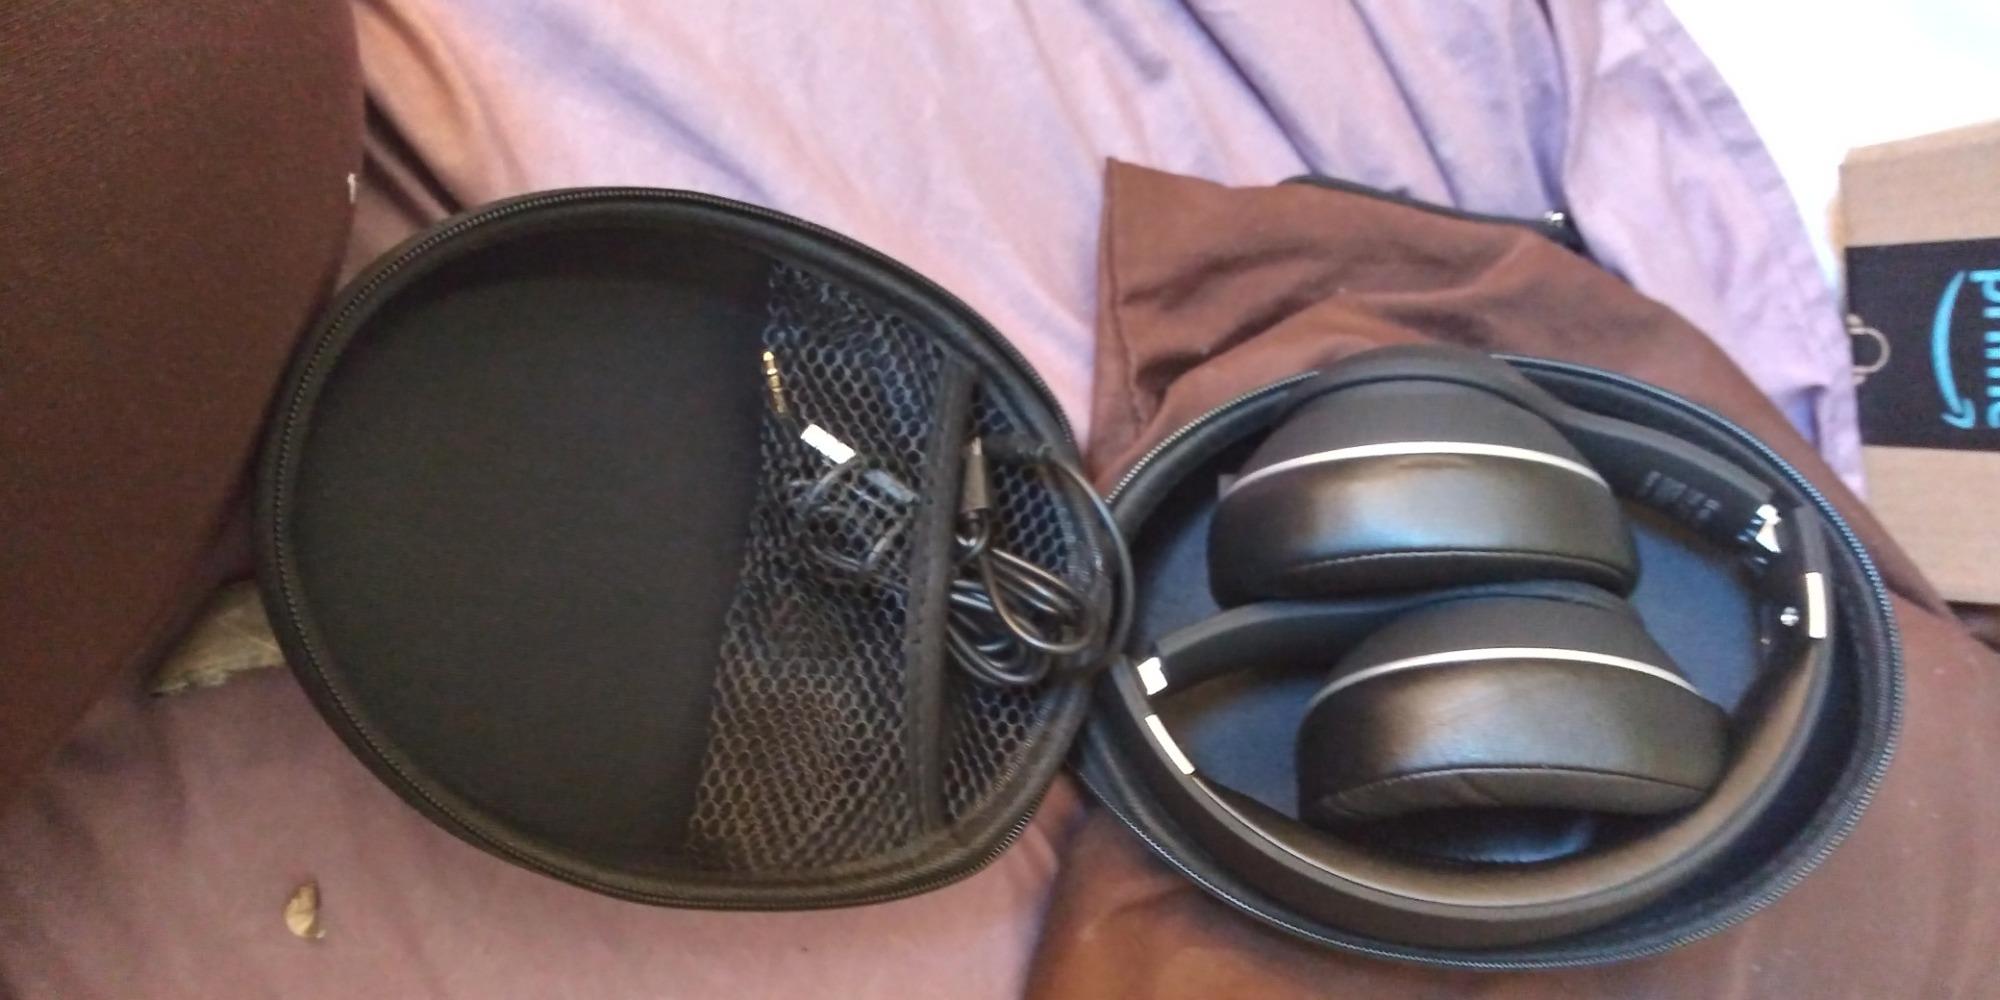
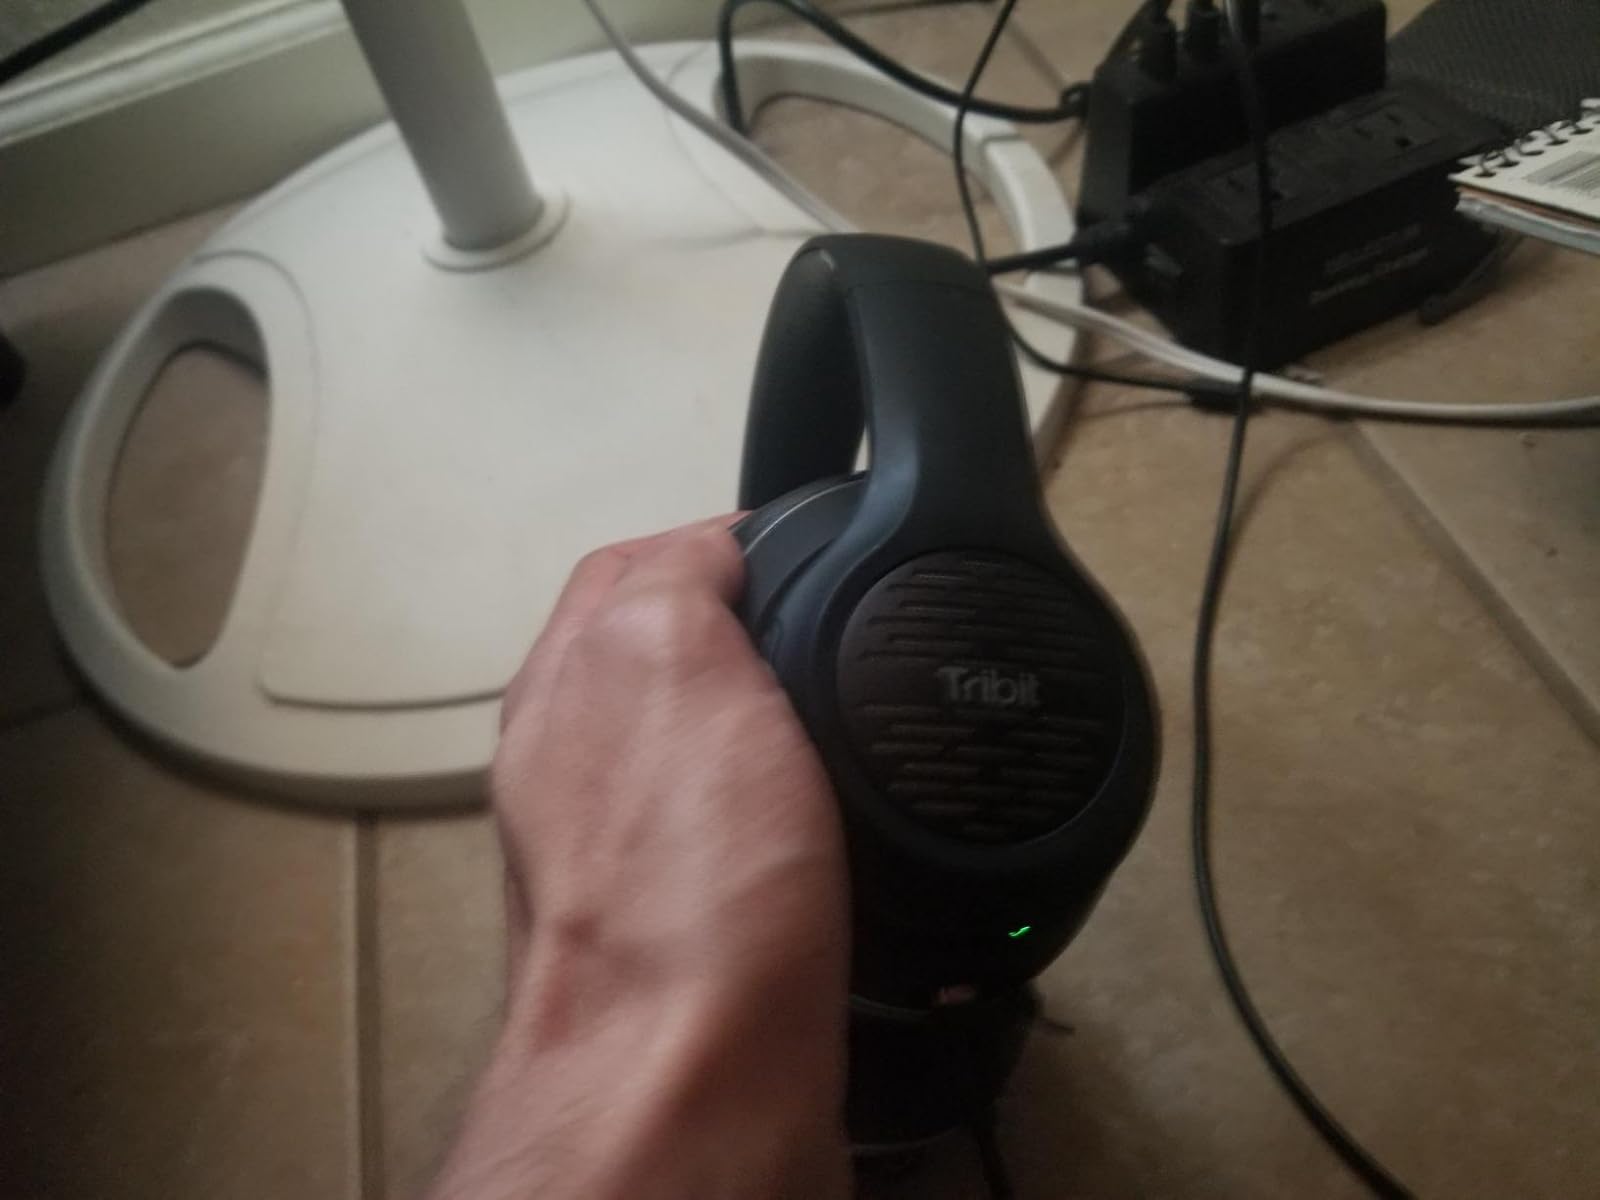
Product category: headphones
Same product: yes